Slumber (film)

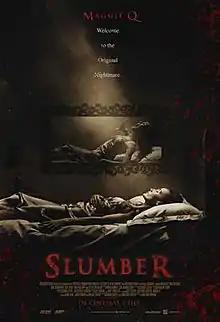
Theatrical release poster

Slumber is a 2017 British supernatural horror-thriller film directed by Jonathan Hopkins and co-written by Richard Hobley and Hopkins. It stars Maggie Q, Kristen Bush, Sam Troughton, Will Kemp, William Hope and Sylvester McCoy.